Assiniboine River fur trade

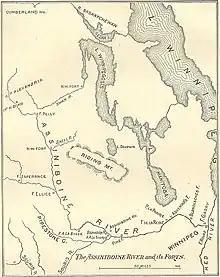
Assiniboine River Trading Posts

From before 1787 until 1821 there were a number of trading posts on the upper Assiniboine and Swan River. Either they are ill-documented or the documents have not been studied, so there is little information and locations are uncertain. Because the upper Assiniboine is shallow, twisting and full of sand bars the area was usually reached via the Swan River. The route ran from Lake Winnipegosis up the short Shoal River to Swan Lake, up the Swan River to its bend and over an easy portage to the Assiniboine near the later Fort Pelly. Because the area was much closer to Hudson Bay than Montreal the Hudson's Bay Company had a significant advantage over the North West Company.